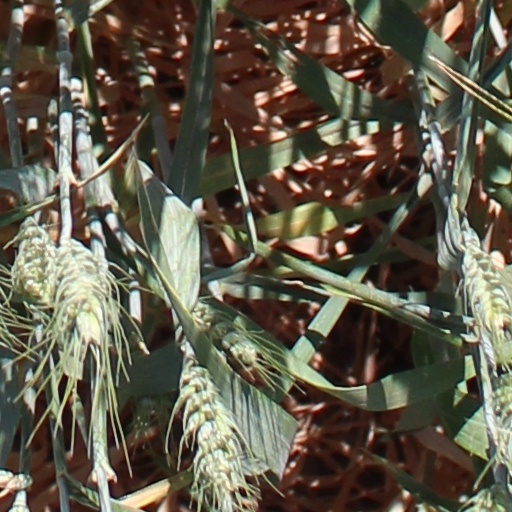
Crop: wheat